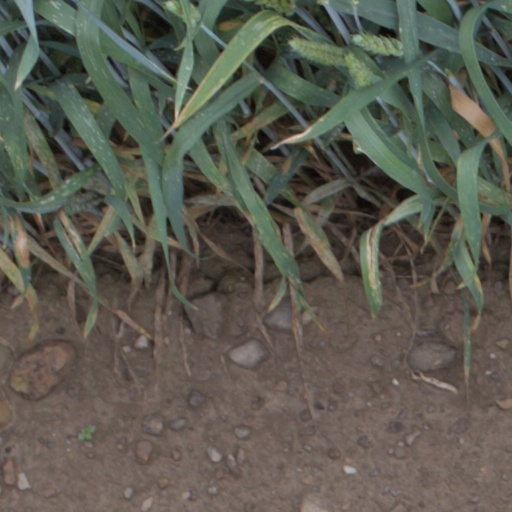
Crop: wheat